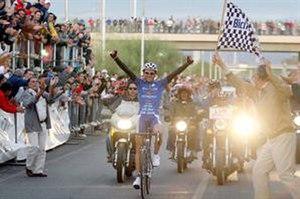
Jorge Antonio Pi, né le 16 octobre 1984 à Villa Aberastain, est un coureur cycliste argentin.